Bun Lai

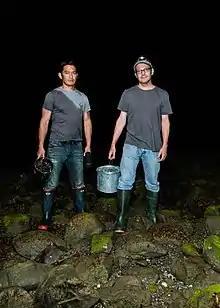
Chef Bun Lai and conservation biologist, Dr. Joe Roman, hunting for invasive Asian shore crabs in Connecticut.

Bun Lai has authored papers which were published in "Scientific American," "Harvard Design Magazine", and "The Hill" (see "Publications" below). He has spoken at the White House, the Harvard School of Public Health, the American Fisheries Society, the World Wildlife Fund, and the National Geographic Society.